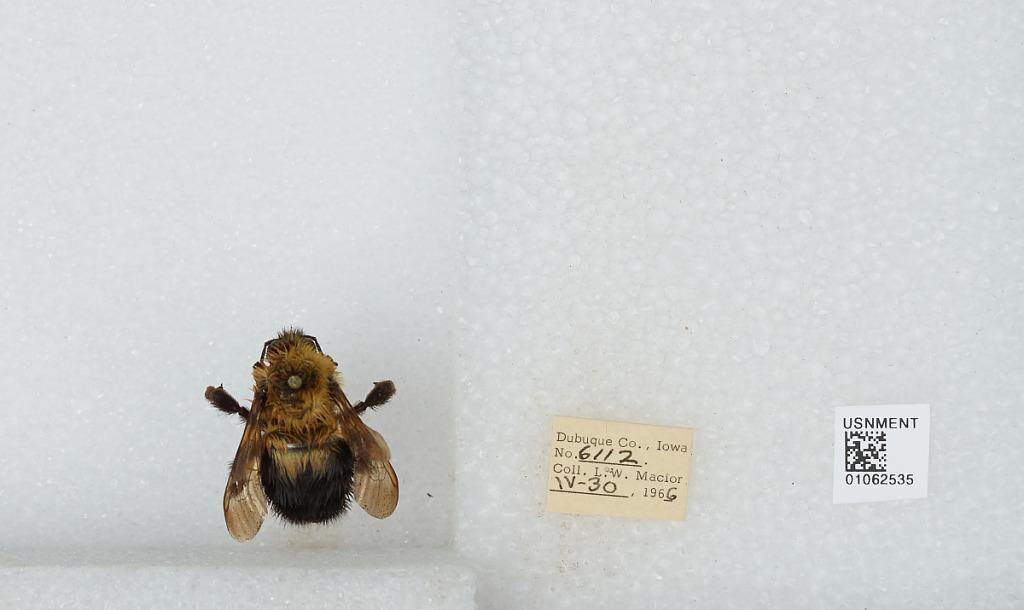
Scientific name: Bombus (Pyrobombus) bimaculatus Cresson
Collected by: L. Macior
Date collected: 1966-4-30
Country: United States
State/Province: Iowa
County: Dubuque
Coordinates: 42.4694, -90.8292